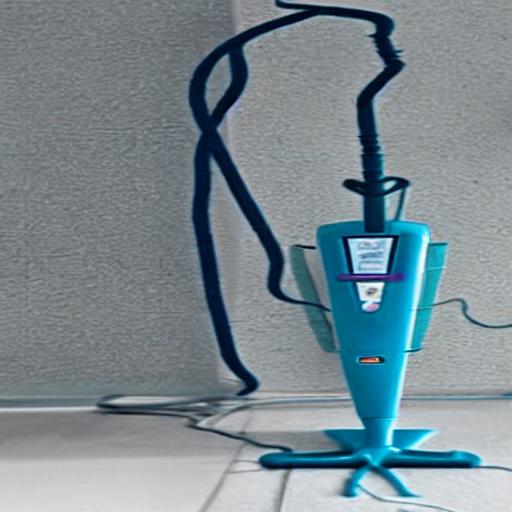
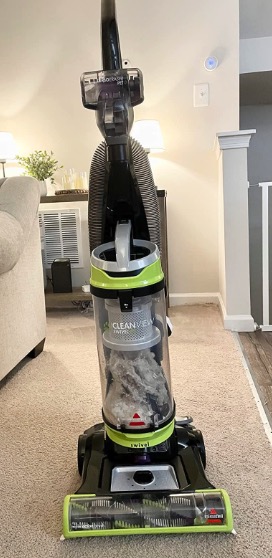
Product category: items_vacuum
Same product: no